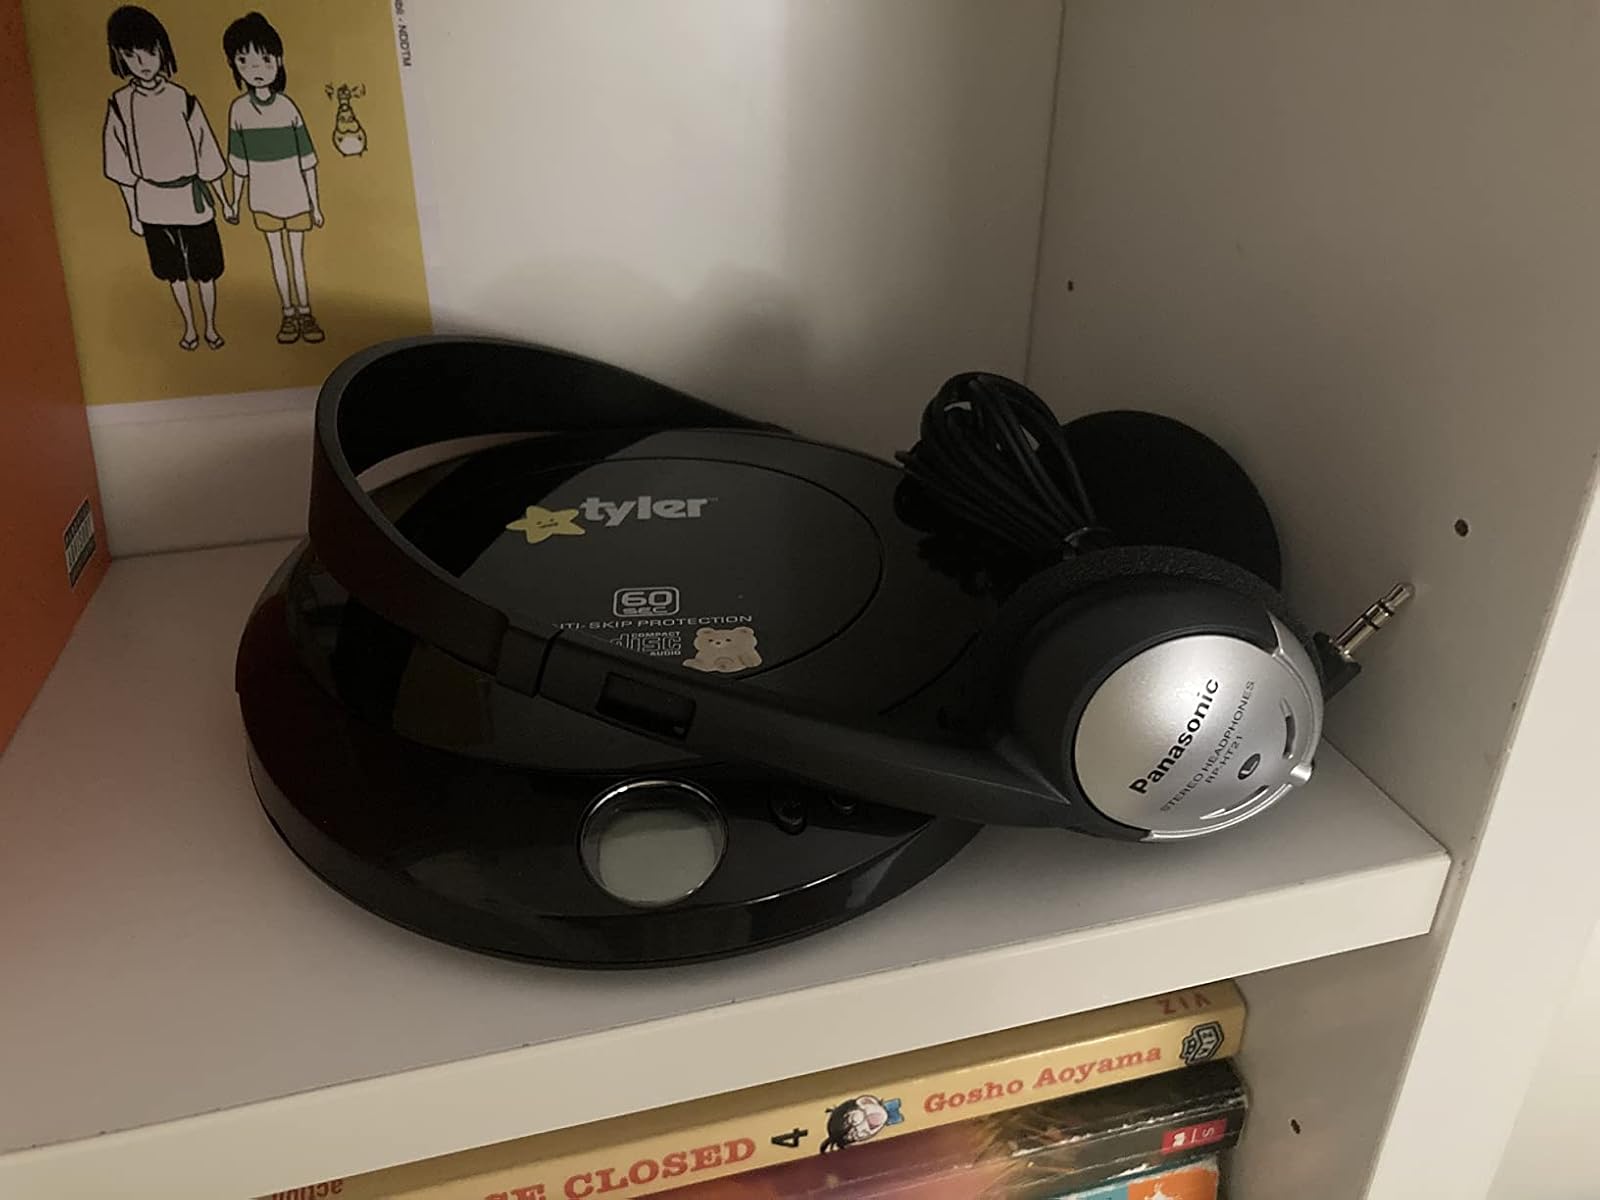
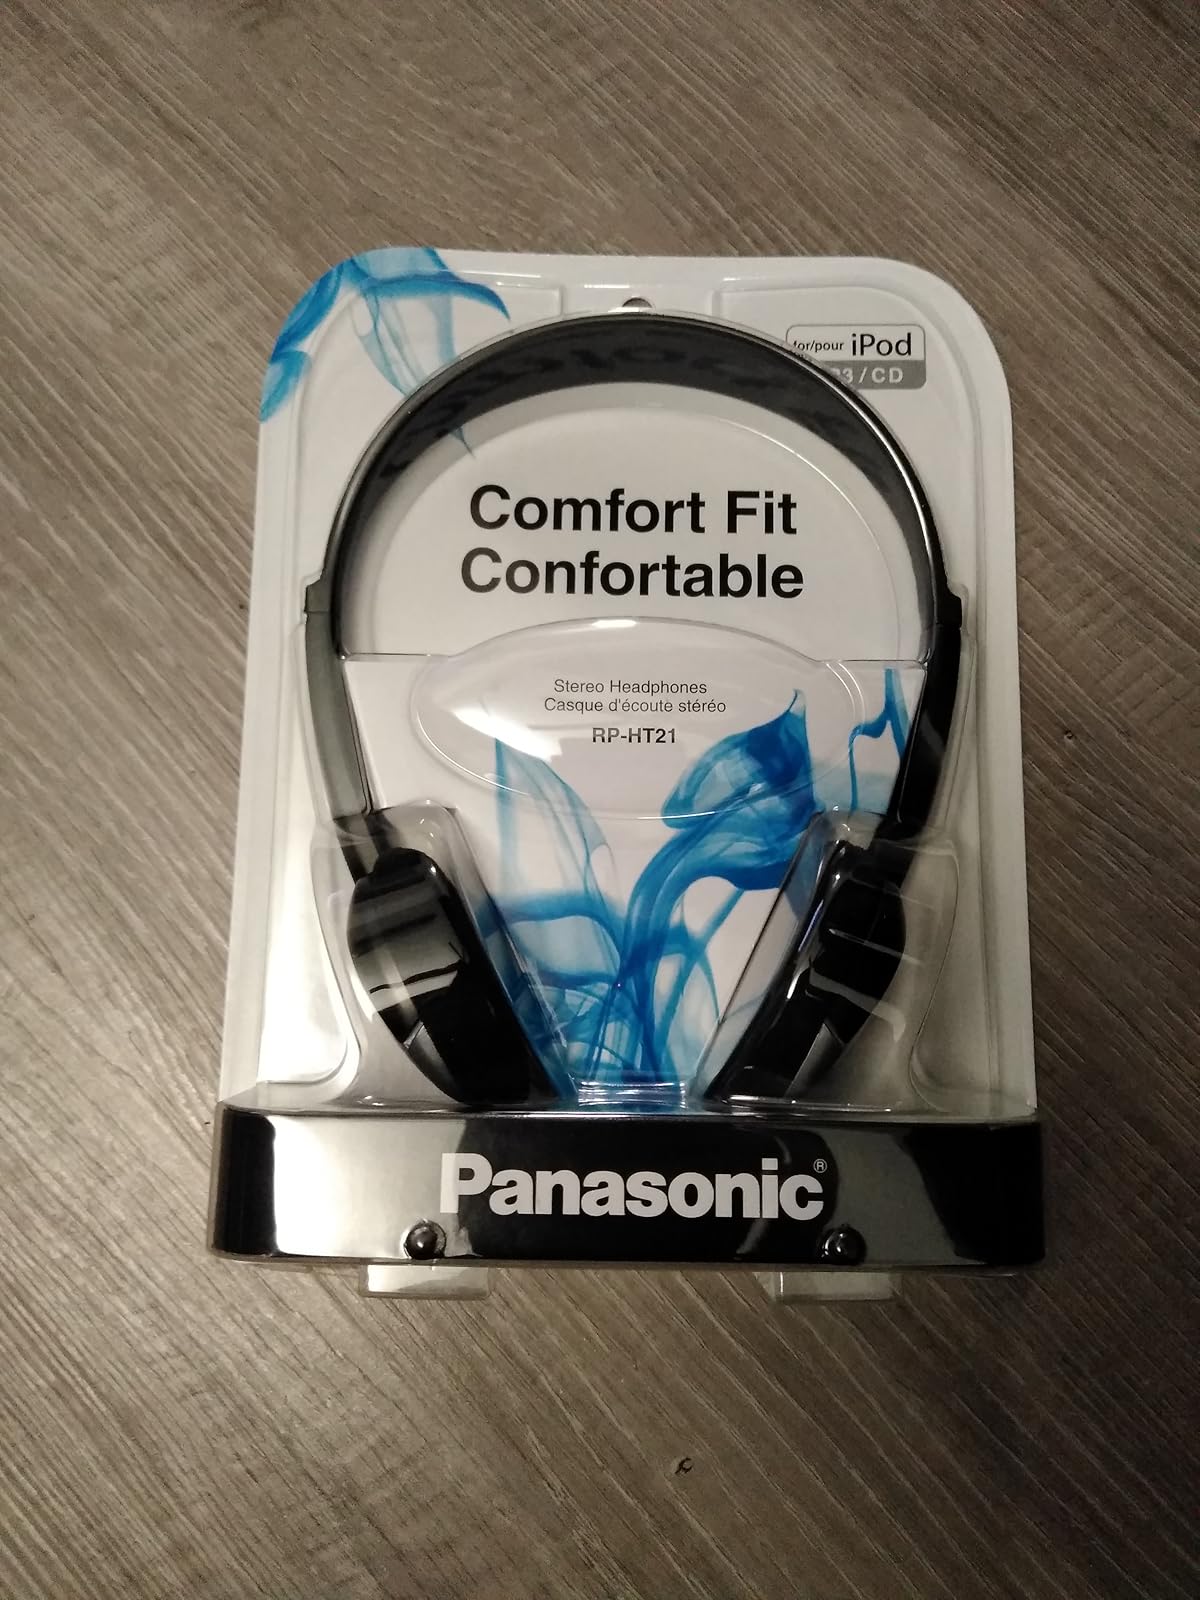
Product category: headphones
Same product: yes